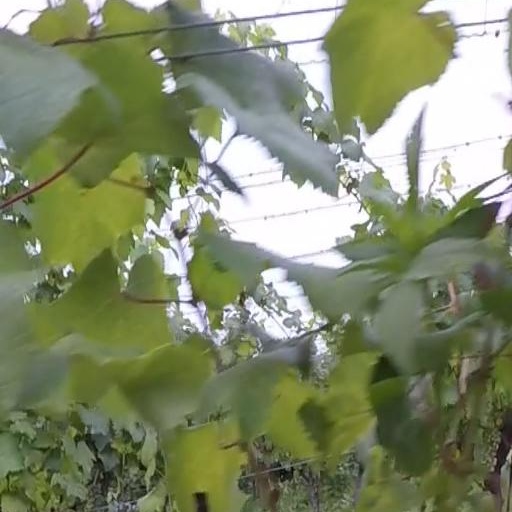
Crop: grape